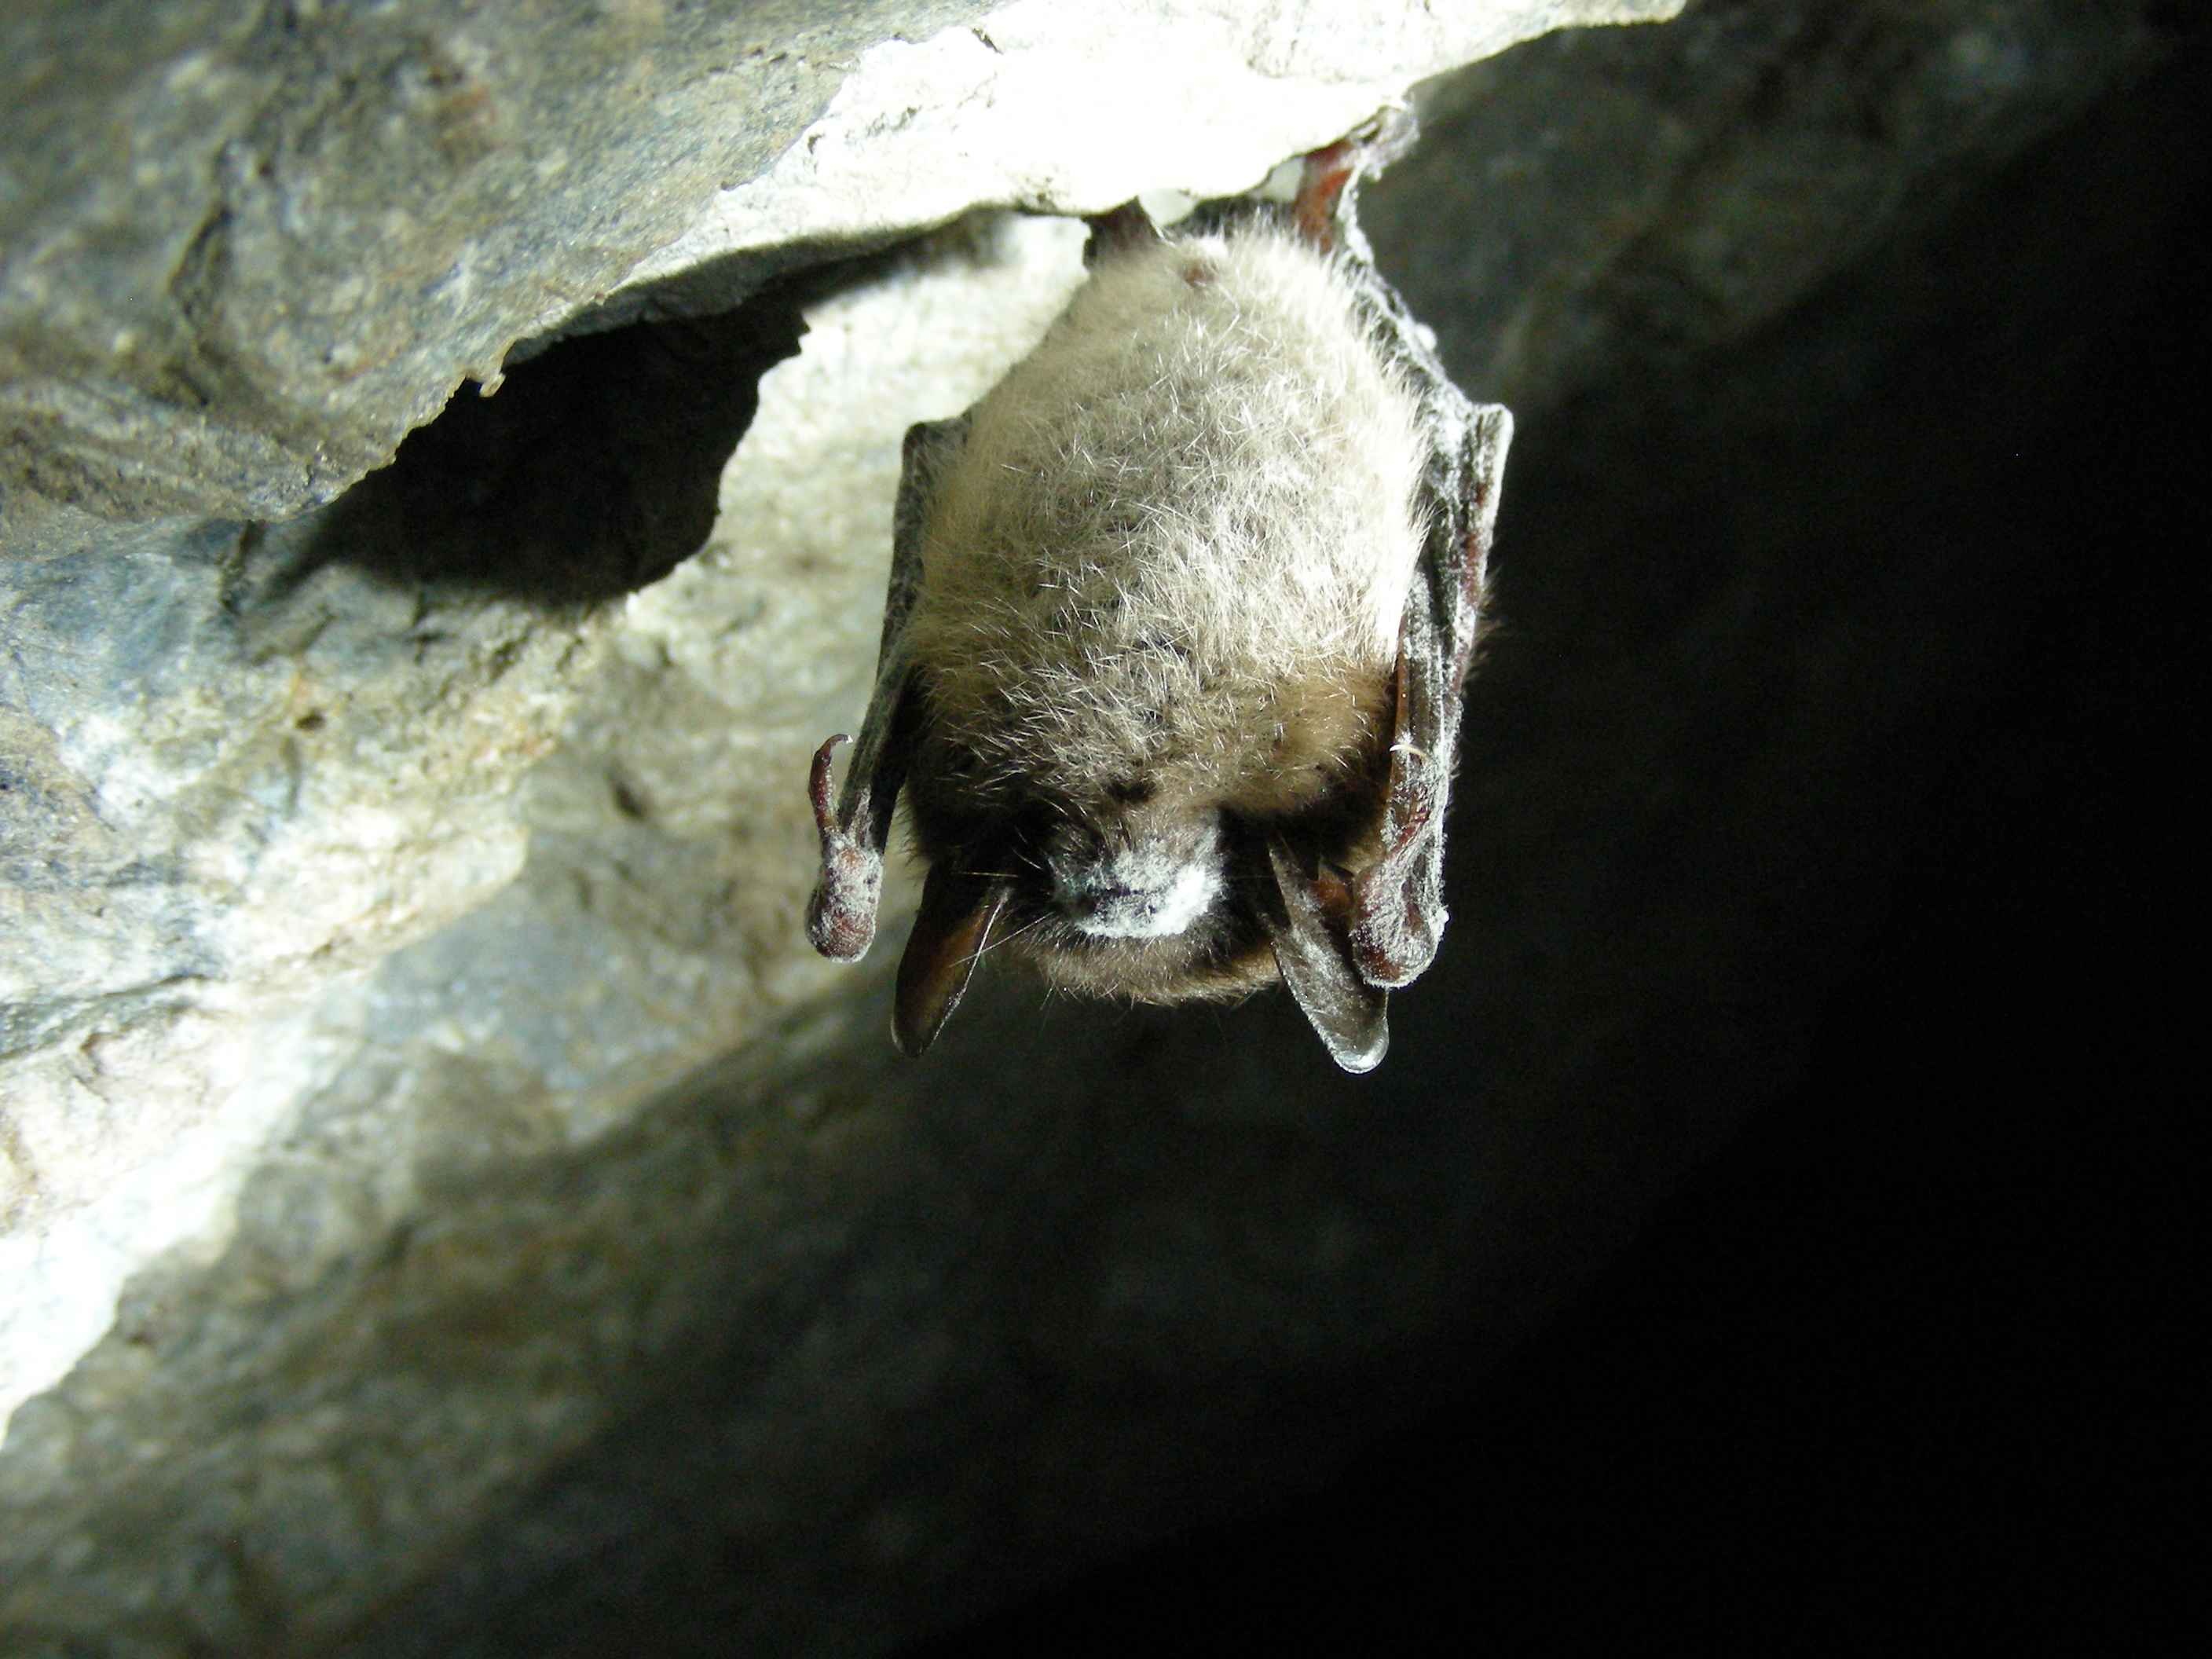
cave, brown, fauna, animals, little, bat, bats, lucifugus, myotis